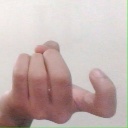
अक्षर: ज